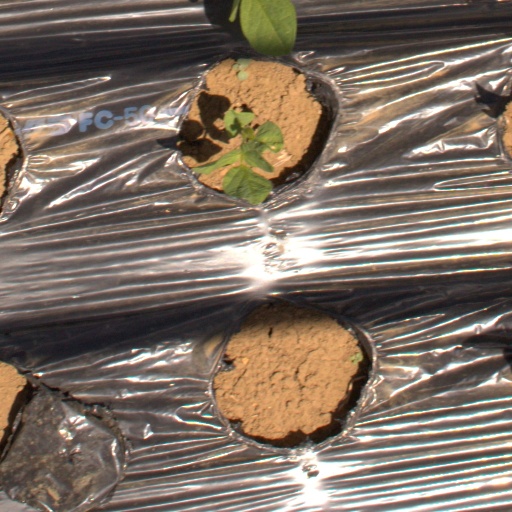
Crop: Jerusalem artichoke